Victory Stele of Naram-Sin

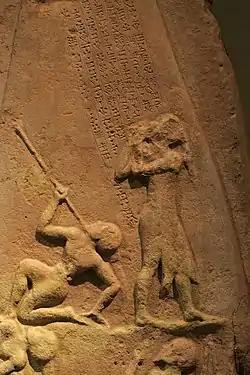
The Lullubi king Satuni appears standing to the right, imploring the Akkadian king to spare him (detail). Lullubi victims are usually shown with pointed beards and long braided hair.

When a figure is shown wearing a horned helmet in Akkadian art at the time they would have commonly been considered a god. Here Naram-Sin is wearing just such a helmet to show the viewer that he is a god-king. Divinity is further represented in the three sun-stars pictured above the mountain top. Although there are indeed three stars, only two can be seen due to the fact that the stele was damaged at some point in its existence, effectively removing the third star. The sun-stars consist of a series of eight point stars which have flames radiating between the points. These are meant to represent the Akkadian god, Shamash, watching over the battle between the Akkadians and Lullubi people.